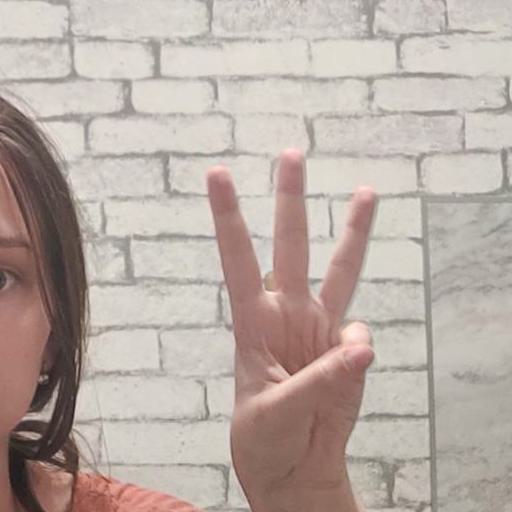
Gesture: three